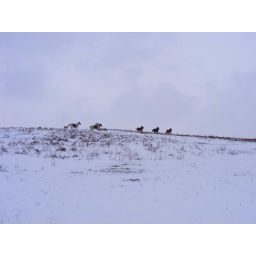
The horses running free in the mountains of South Wales